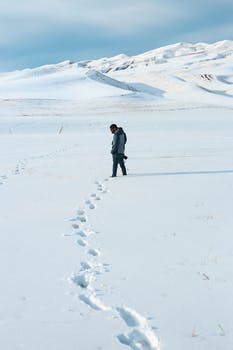
Label: No Watermark